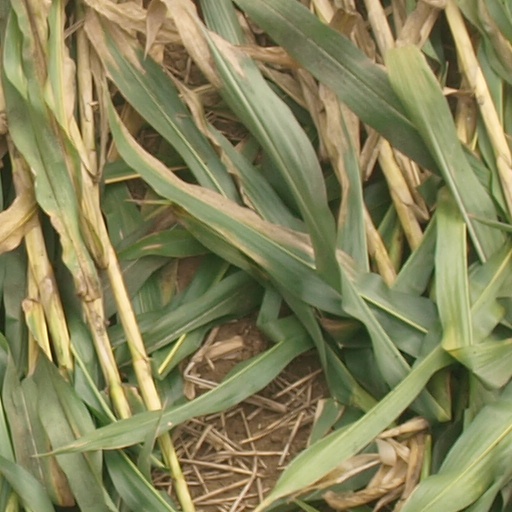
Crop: maize; corn